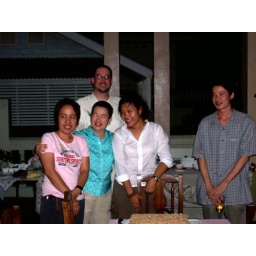
Finally, I am in a picture! Along with Patoo and birthday girls and boy and the Assistant Director of NDMI